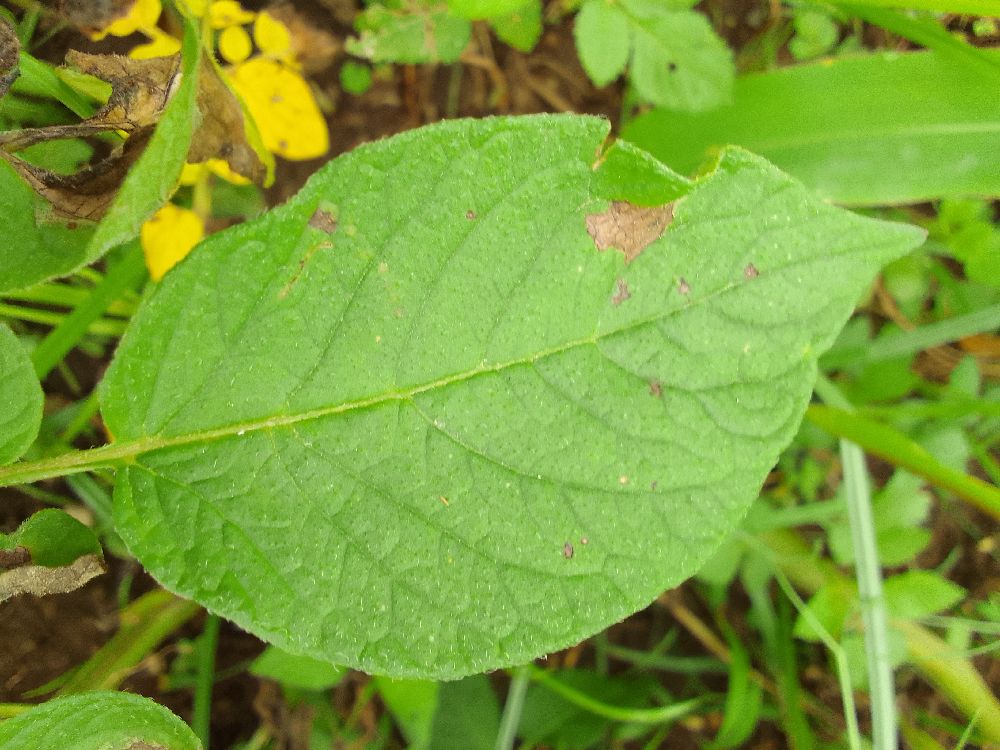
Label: Early blight